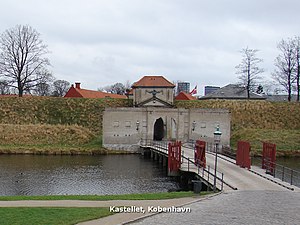
Krigsturisme
Kastellet i København
Foto af Kastellets hovedindgang ved den engelske kirke
Ordet krigsturisme bliver brugt dels om det fænomen at rejse til områder, hvor der aktuelt foregår krigshandlinger for derigennem at opleve den spænding og de chok som faren og førstehåndsoplevelsen fører med sig. I denne betydning af ordet må krisgsturisme betragtes som oplevelsesrejse i sin mest ekstreme form, på linje med river-rafting eller trekking i Himalaya. Såvel Israel og Irak som Balkan og Afghanistan har været og er mål for denne type turisme. Denne tematik bliver behandlet af den norske forfatter Erik Bakken Olafsen i den delvis selvbiografiske roman Turisten.